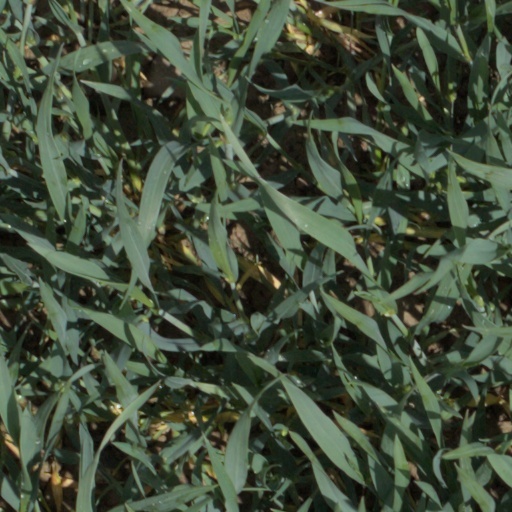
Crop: wheat